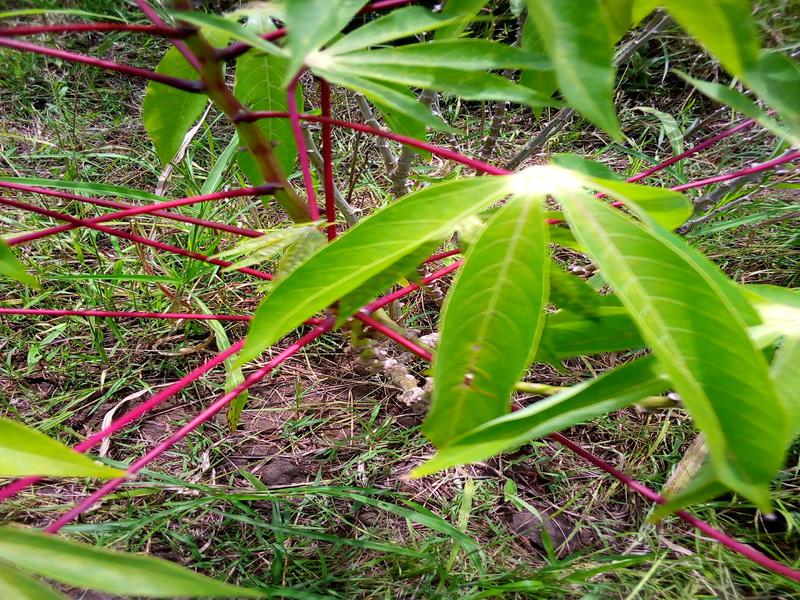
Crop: cassava
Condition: healthy